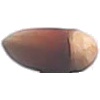
Label: Hazelnut 1